Natalia Polosmak

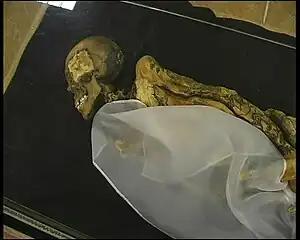
Siberian Ice Maiden mummy - 5th century BCE

In 1993, Polosmak was conducting archaeological reconnaissance of the high and barren Ukok Plateau when she discovered a spectacular archaeological find; a female mummy frozen in permafrost which she associated with the Pazyryk on the basis of intact clothing remaining on the well-preserved corpse. The Pazyryk were an Iron Age people who lived in the Altay Mountains and on the Ukok Plateau. Many tomb mounds (kurgans) have been found in the area and have been associated with the Pazyryk culture; a group that closely resembled that of the legendary Scythian people to the west. The term "kurgan" is in general usage to describe the barrow burials found in the area. Excavations of this site yielded fascinating archaeological artifacts.